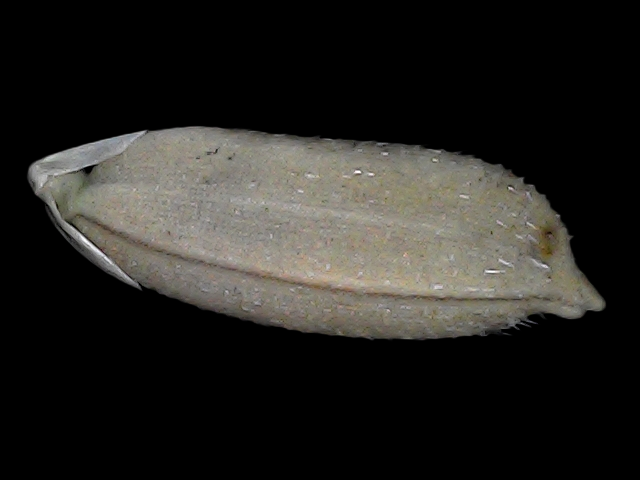
Rice variety: Br22